Red-eared slider

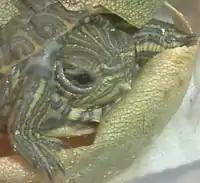
Hatching turtle with its egg tooth

During brumation, "T. s. elegans" can survive anaerobically for weeks, producing ATP from glycolysis. The turtle's metabolic rate drops dramatically, with heart rate and cardiac output dropping by 80% to minimize energy requirements.